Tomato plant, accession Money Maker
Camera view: tilt-top (135 deg); turntable rotation: 150 degrees
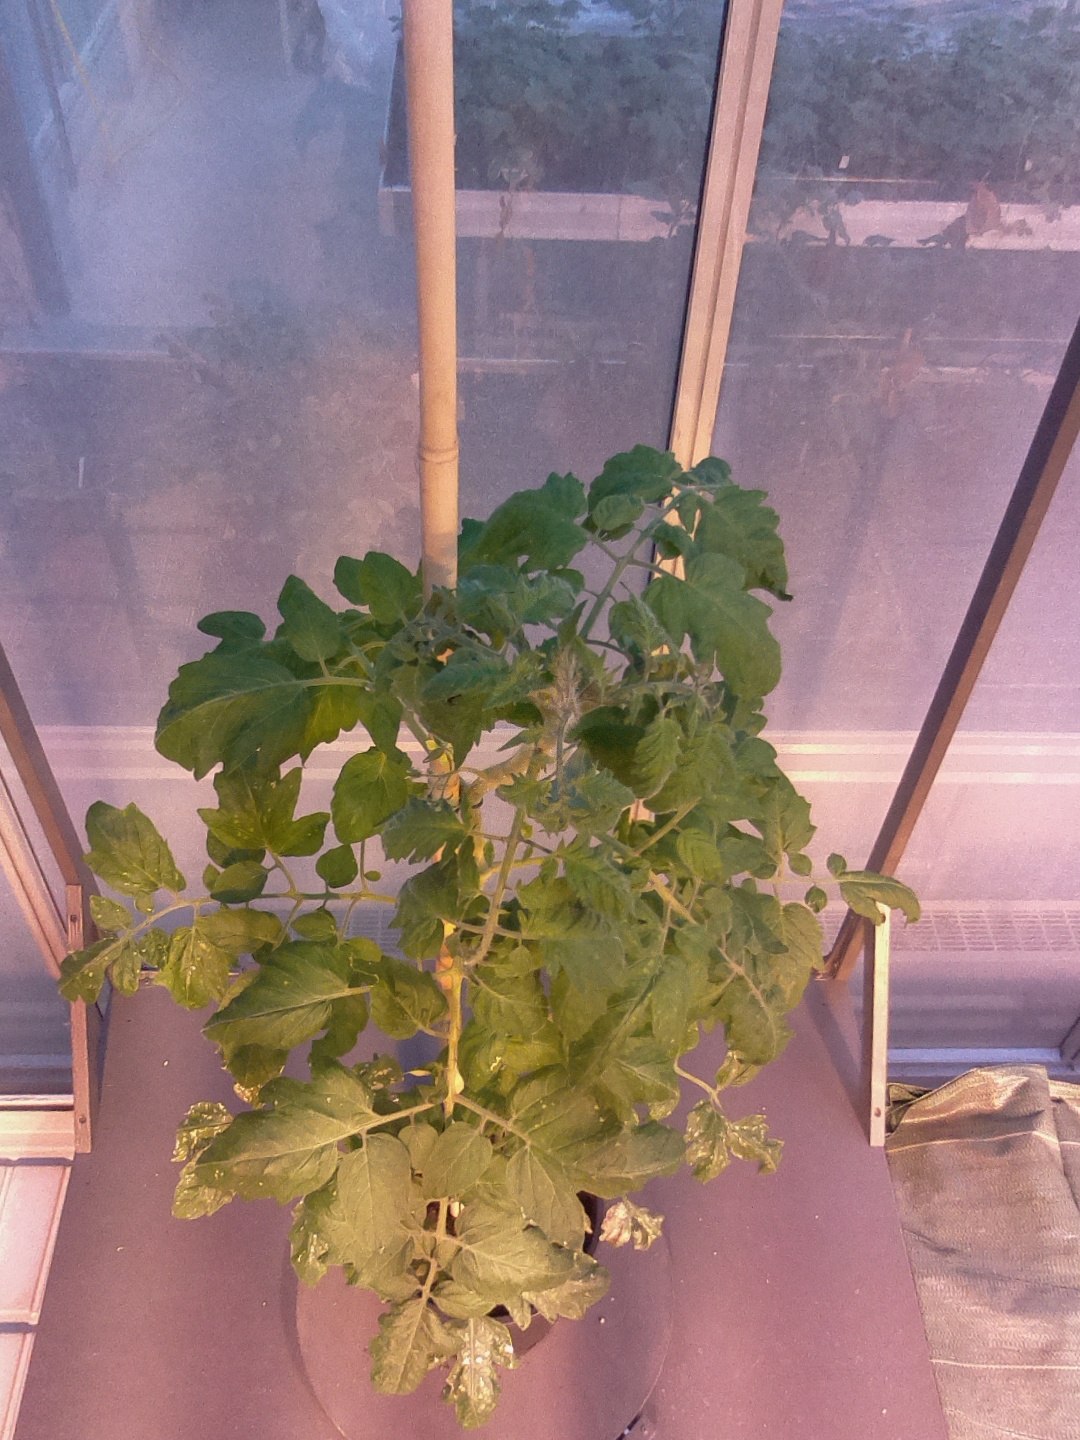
BBCH growth stage 60: First flowers open